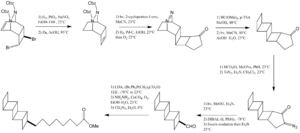
En chimie, un ladderane est une molécule organique contenant au moins deux cycles cyclobutane concaténés ou plus. Ce nom provient de la ressemblance de cette série d'anneaux cyclobutane consécutifs avec une échelle. De nombreuses approches synthétiques ont été développées pour la synthèse de ladderanes de différentes longueurs. Les mécanismes impliquent souvent des photocycloadditions [2 + 2], une réaction utile pour créer des cycles à 4 tendus. Des ladderanes naturels ont été identifiés comme des composants principaux de la membrane de l'anammoxosome de bactéries anammox, du phylum bactérien Planctomycetes.